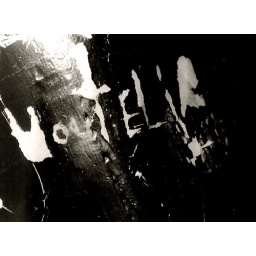
Developed these myself in a darkroom. Digital film SLR, black and white film. Scanned onto computer.